History of Vienna

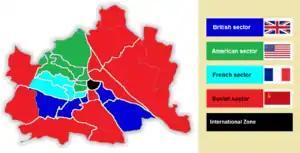
Zones of Allied occupation in Vienna

World War I (1914–1918) did not result in an immediate threat to Vienna, but it led to a lack of supplies because of the economic embargo imposed by the Entente powers, which resulted in a shortage of food and clothes. The skyrocketing costs of the war, mostly financed by borrowing, resulted in tremendous inflation that—as in Germany—wiped out the savings of many middle-class Viennese. One interesting quirk is that the 1916 Rent Control was never officially repealed; even today there are buildings where the 1916 rent—by now essentially meaningless—applies.